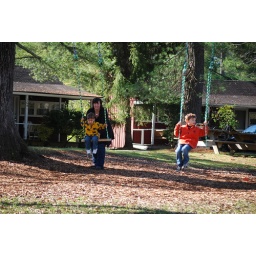
The boys enjoying swinging off the big tree at our cottage in Flat Rock, NC